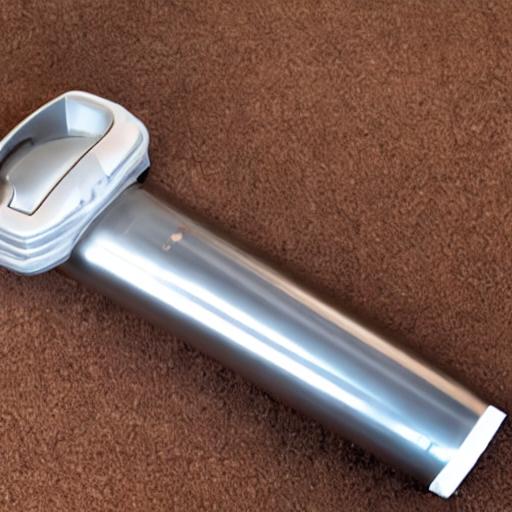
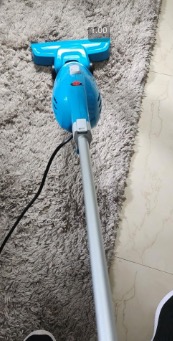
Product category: items_vacuum
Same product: no